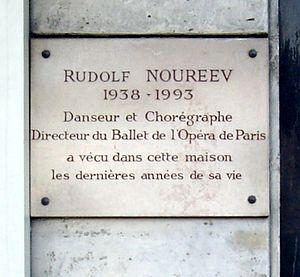
Plaque apposée au n° 23 du quai Voltaire, Paris 7e, où le danseur et chorégraphe Rudolf Noureev (1938-1993) passa les dernières années de sa vie.
Rudolf Noureïev est un danseur classique, chorégraphe et directeur de ballet d'origine tatare né le 17 mars 1938 à Irkoutsk et mort le 6 janvier 1993 à Levallois-Perret.
Le quai Voltaire se situe à Paris dans le 7ᵉ arrondissement.